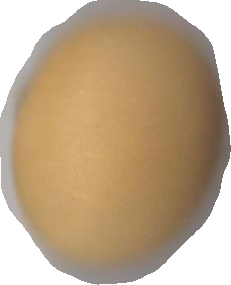
Variety: Grobogan